Fattypuffs and Thinifers

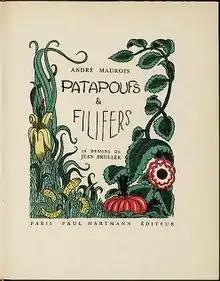
Title page of original French edition

Fattypuffs and Thinifers is a 1941 translation of the French children's book "Patapoufs et Filifers" originally written in 1930 by André Maurois. It concerns the imaginary underground land of the fat and congenial Fattypuffs and the thin and irritable Thinifers, which is visited by the Double brothers, the plump Edmund and the thin Terry. Fattypuffs and Thinifers do not mix, and their respective countries are on the verge of war when Edmund and Terry make their visit.